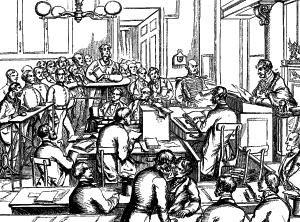
Jack Talons-à-Ressort est un personnage du folklore anglais datant de l'époque victorienne. Les récits le décrivent comme un homme mystérieux à l'apparence diabolique qui aurait le pouvoir de faire des sauts extraordinaires : d'où son surnom.